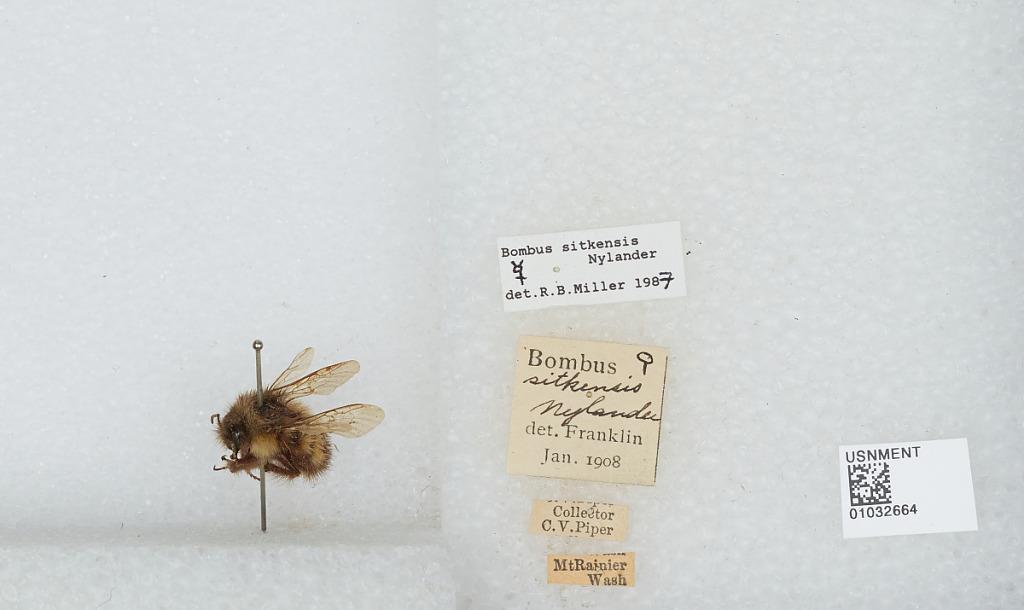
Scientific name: Bombus (Pyrobombus) sitkensis Nylander
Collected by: C. Piper
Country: United States
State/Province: Washington
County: Pierce
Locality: Mount Rainier
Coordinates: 46.8528, -121.76
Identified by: Franklin